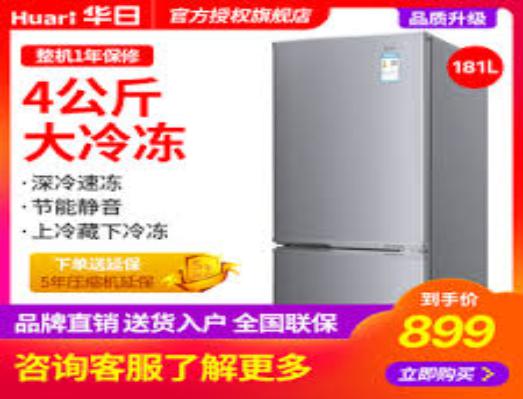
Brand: huari appliance
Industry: Electronic